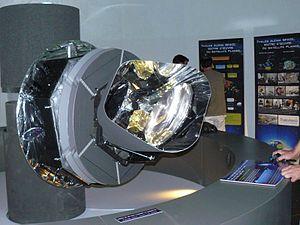
Maquette du satellite Planck dans le dome
Planck est un observatoire spatial développé par l'Agence spatiale européenne avec une participation de l'agence spatiale américaine, la NASA. La mission du satellite est de cartographier les infimes variations de température du fond diffus cosmologique, rayonnement dans le domaine micro-onde montrant l'Univers tel qu'il est 380 000 ans après le Big Bang. La mission Planck est sélectionnée en 1996 pour être la troisième mission de taille moyenne du programme scientifique de l'ESA Horizon 2000.